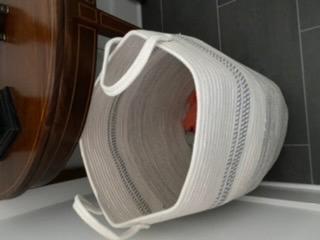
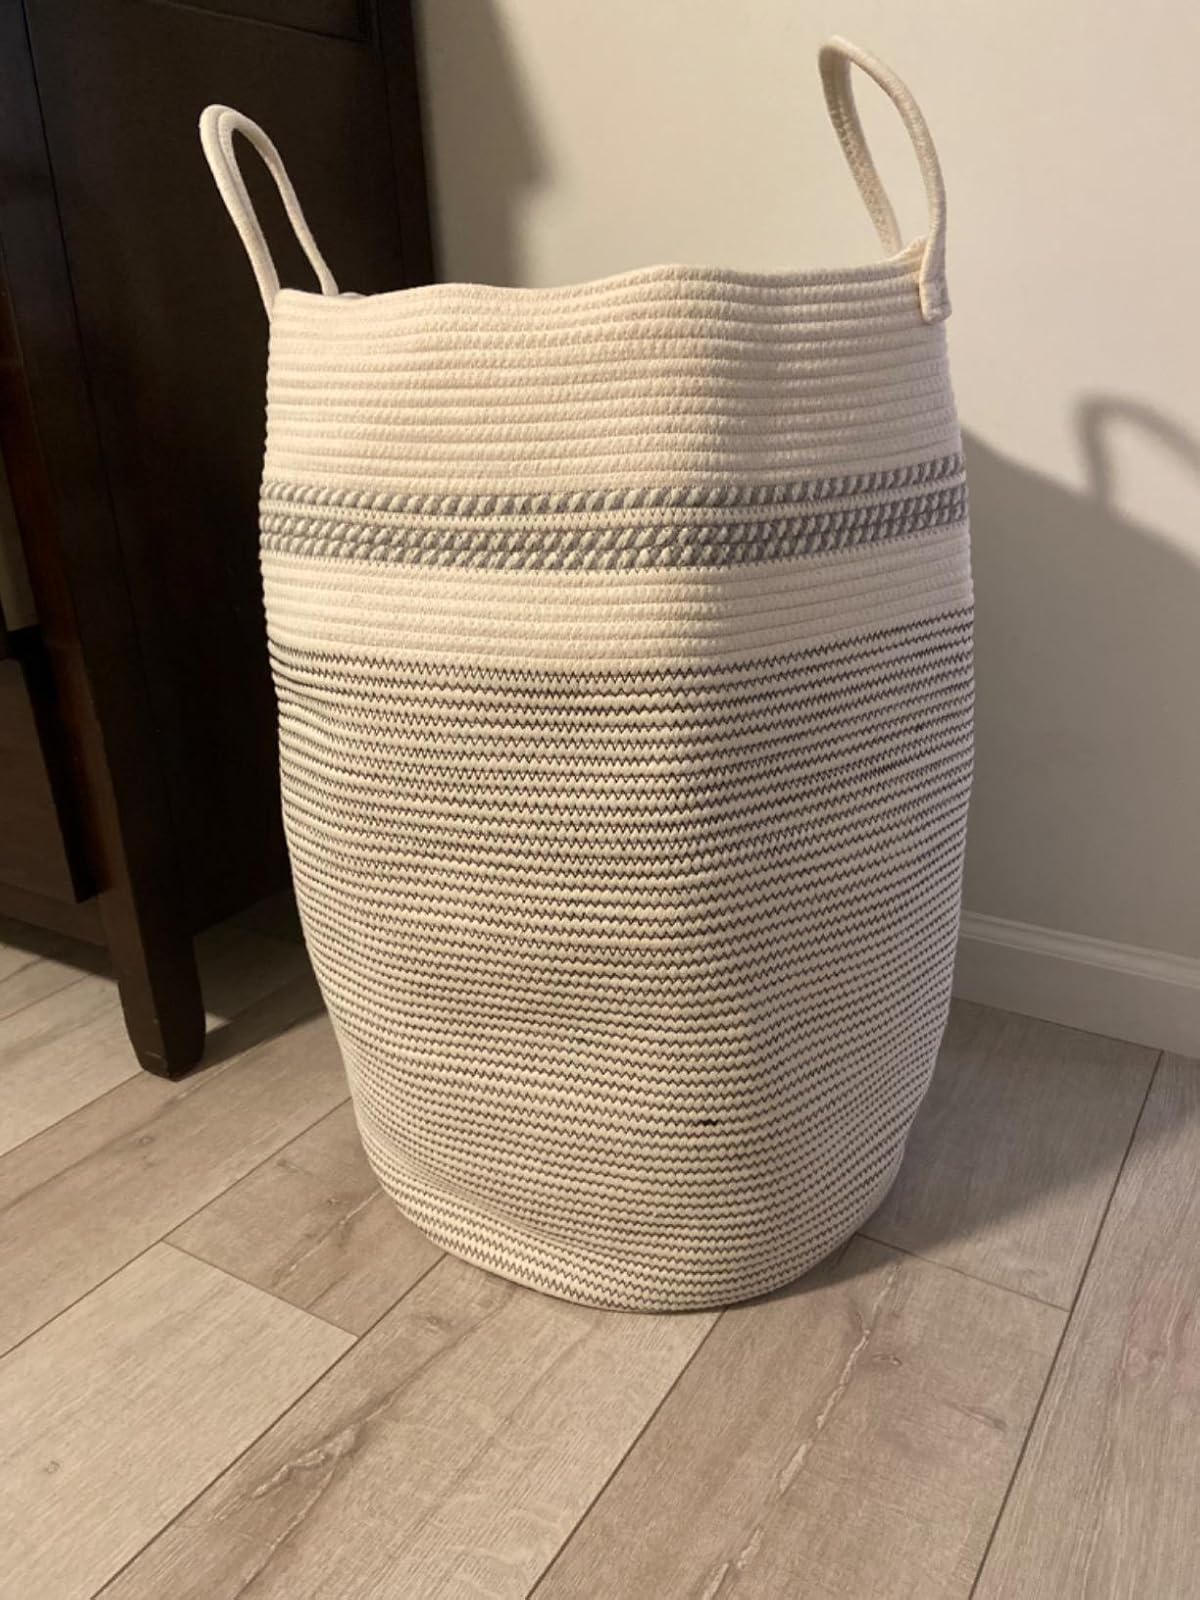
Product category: items_hamper
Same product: yes